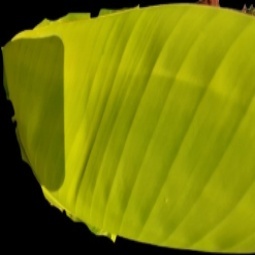
Label: Zinc